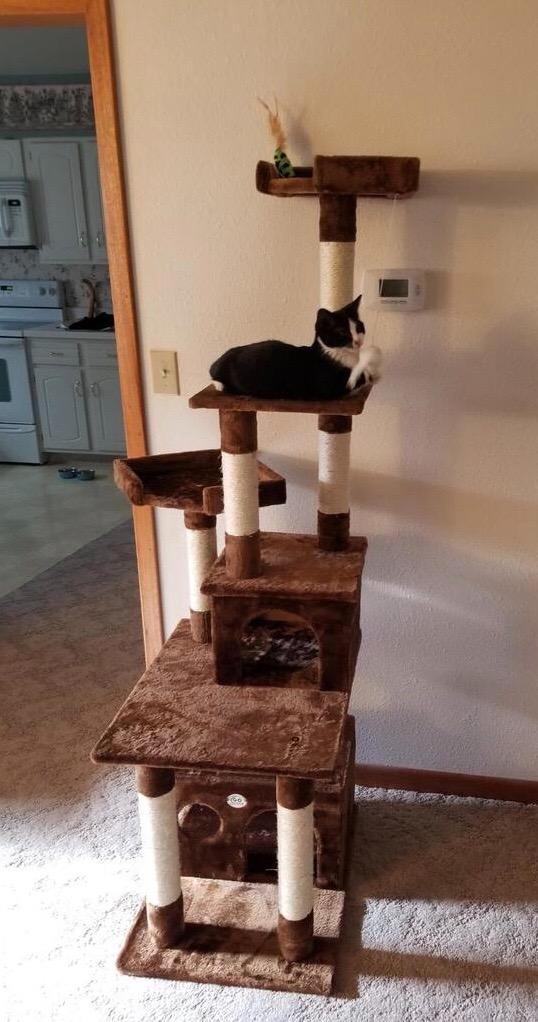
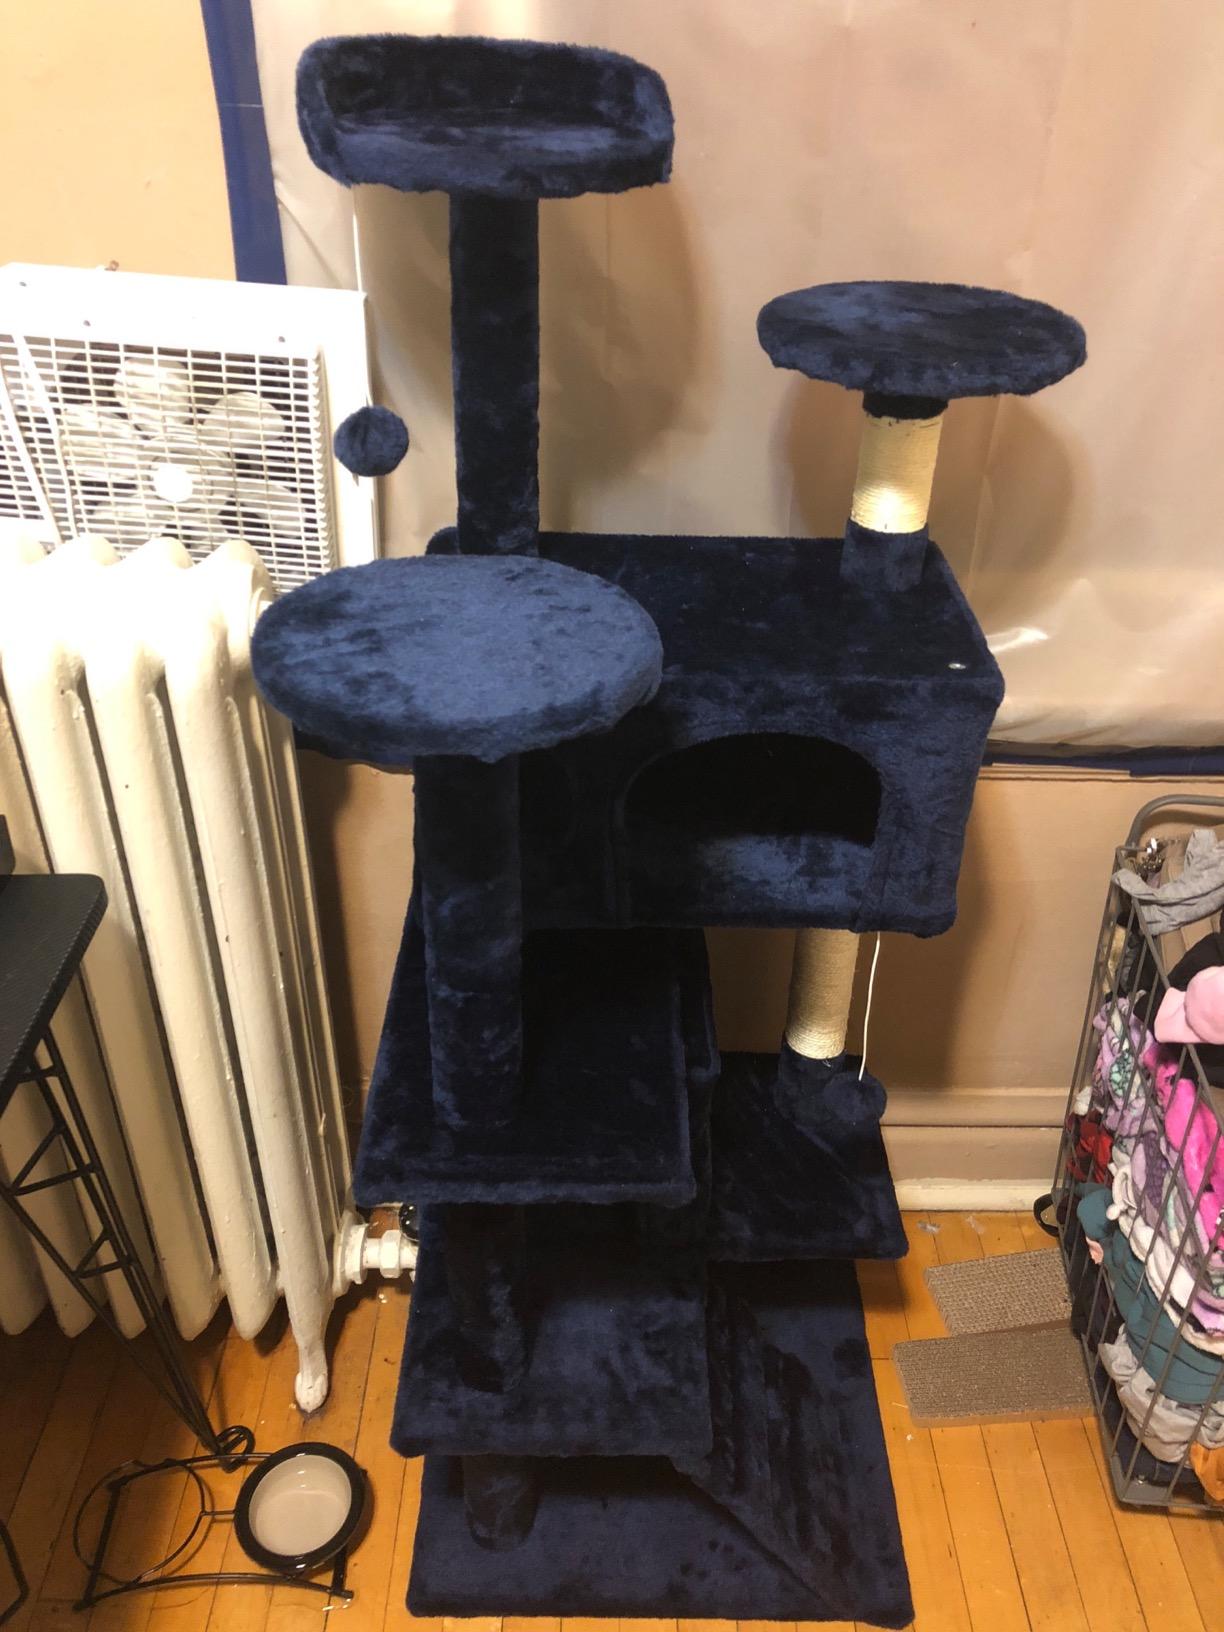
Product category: items_cat tree
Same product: no